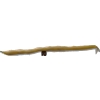
Label: bean_pod